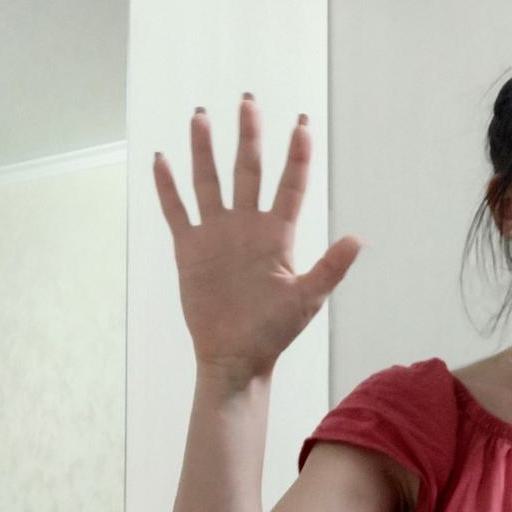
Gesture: palm